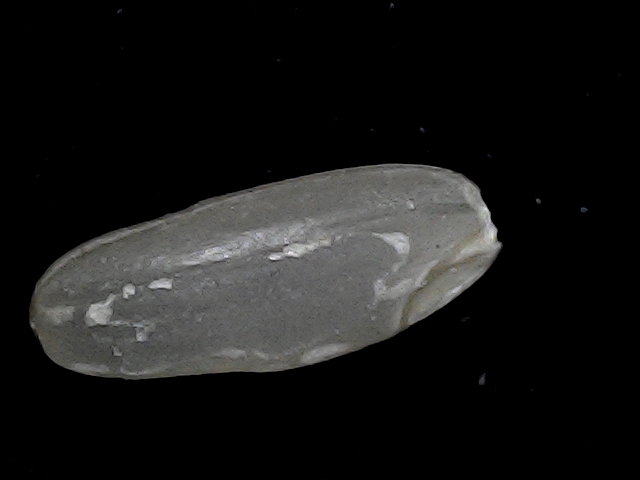
Rice variety: BR22